Cheetah

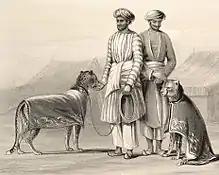
Sketch of cheetahs belonging to the Nawab of Oudh with attendants (1844)

In 2001, the Iranian government collaborated with the CCF, the IUCN, Panthera Corporation, United Nations Development Programme and the Wildlife Conservation Society on the Conservation of Asiatic Cheetah Project (CACP) to protect the natural habitat of the Asiatic cheetah and its prey. In 2004, the Iranian Centre for Sustainable Development (CENESTA) conducted an international workshop to discuss conservation plans with local stakeholders. Iran declared 31August as National Cheetah Day in 2006. The Iranian Cheetah Strategic Planning meet in 2010 formulated a five-year conservation plan for Asiatic cheetahs. The CACP Phase II was implemented in 2009, and the third phase was drafted in 2018.